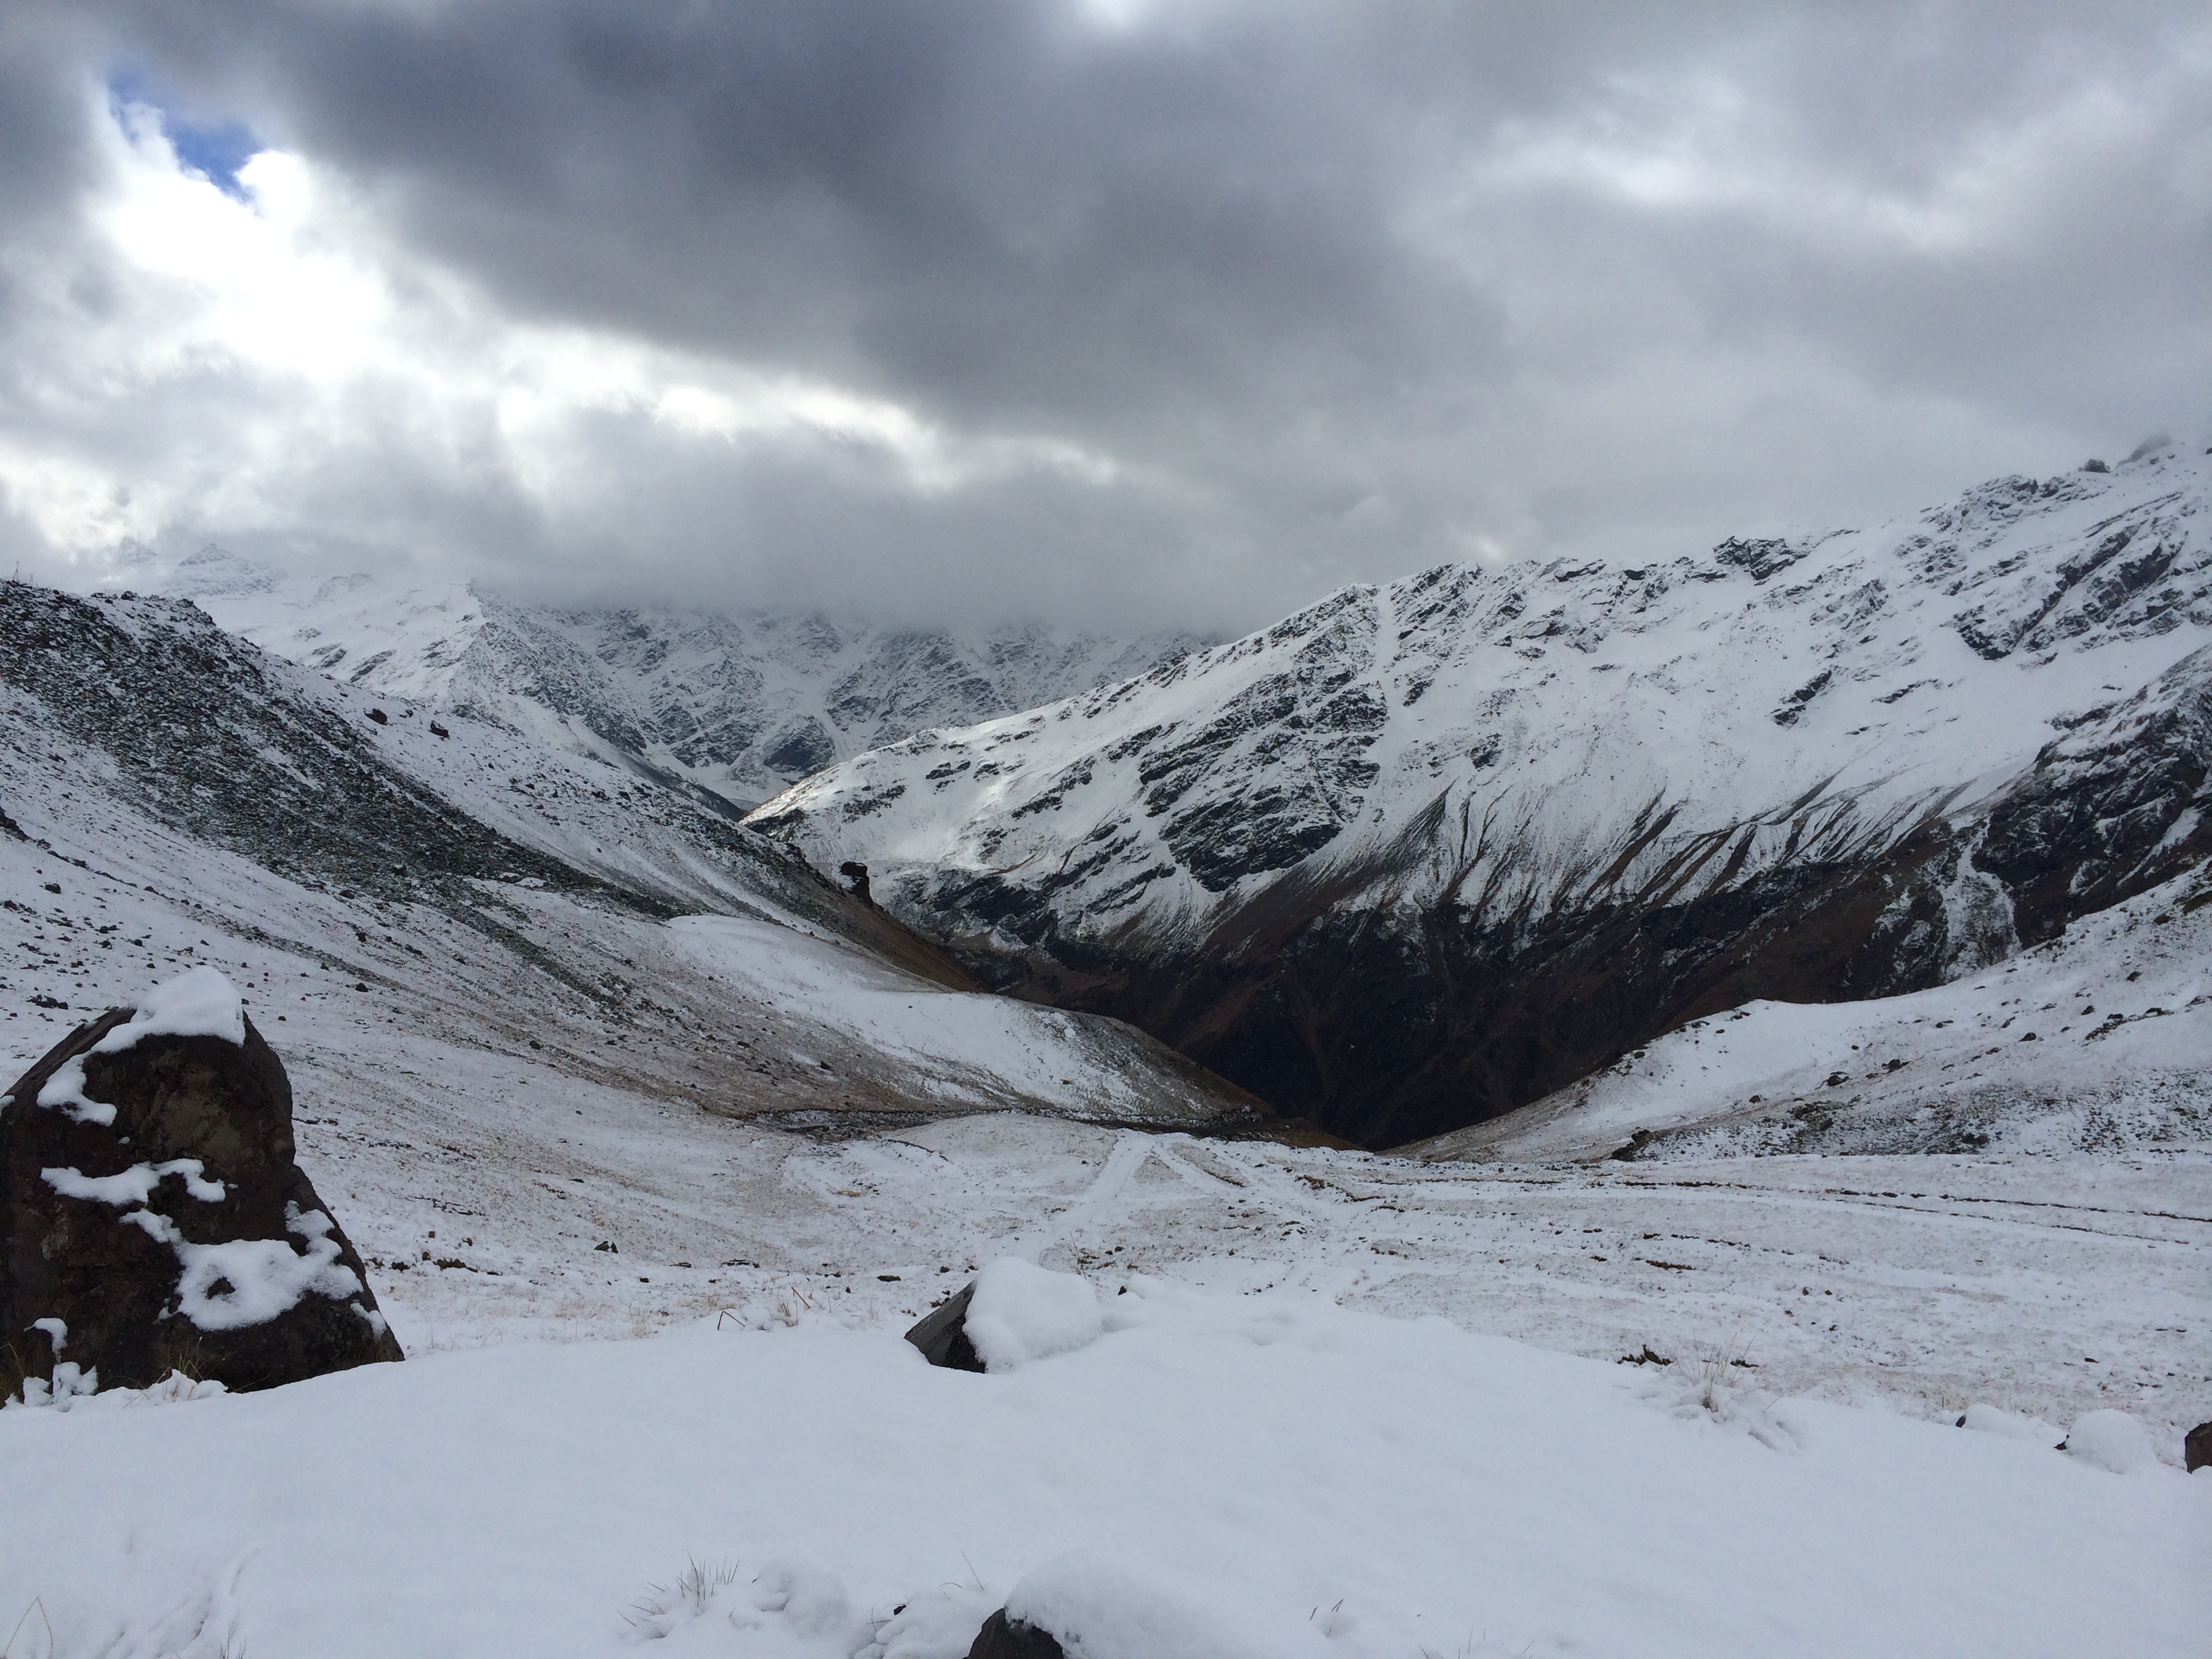
landscape, nature, mountain, snow, winter, mountain range, weather, season, ridge, summit, winter sport, mountains, alps, piste, landform, ski touring, the caucasus, mountain pass, northern caucasus, elbrus, ski mountaineering, mountainous landforms, geological phenomenon